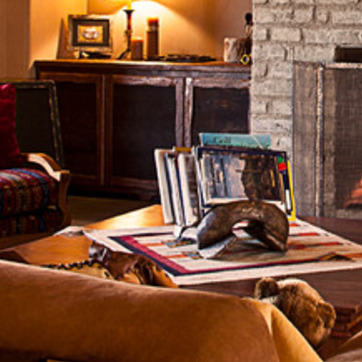
Material: paper